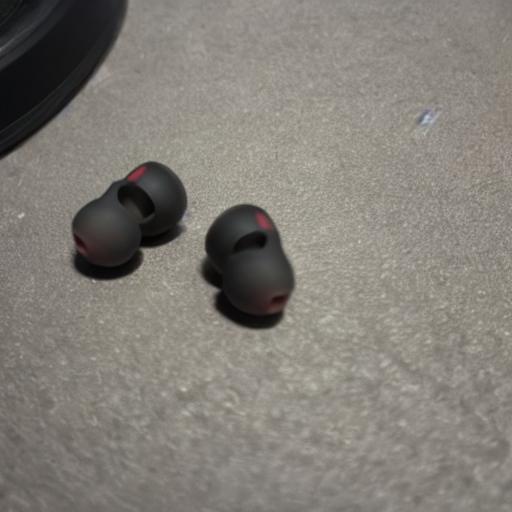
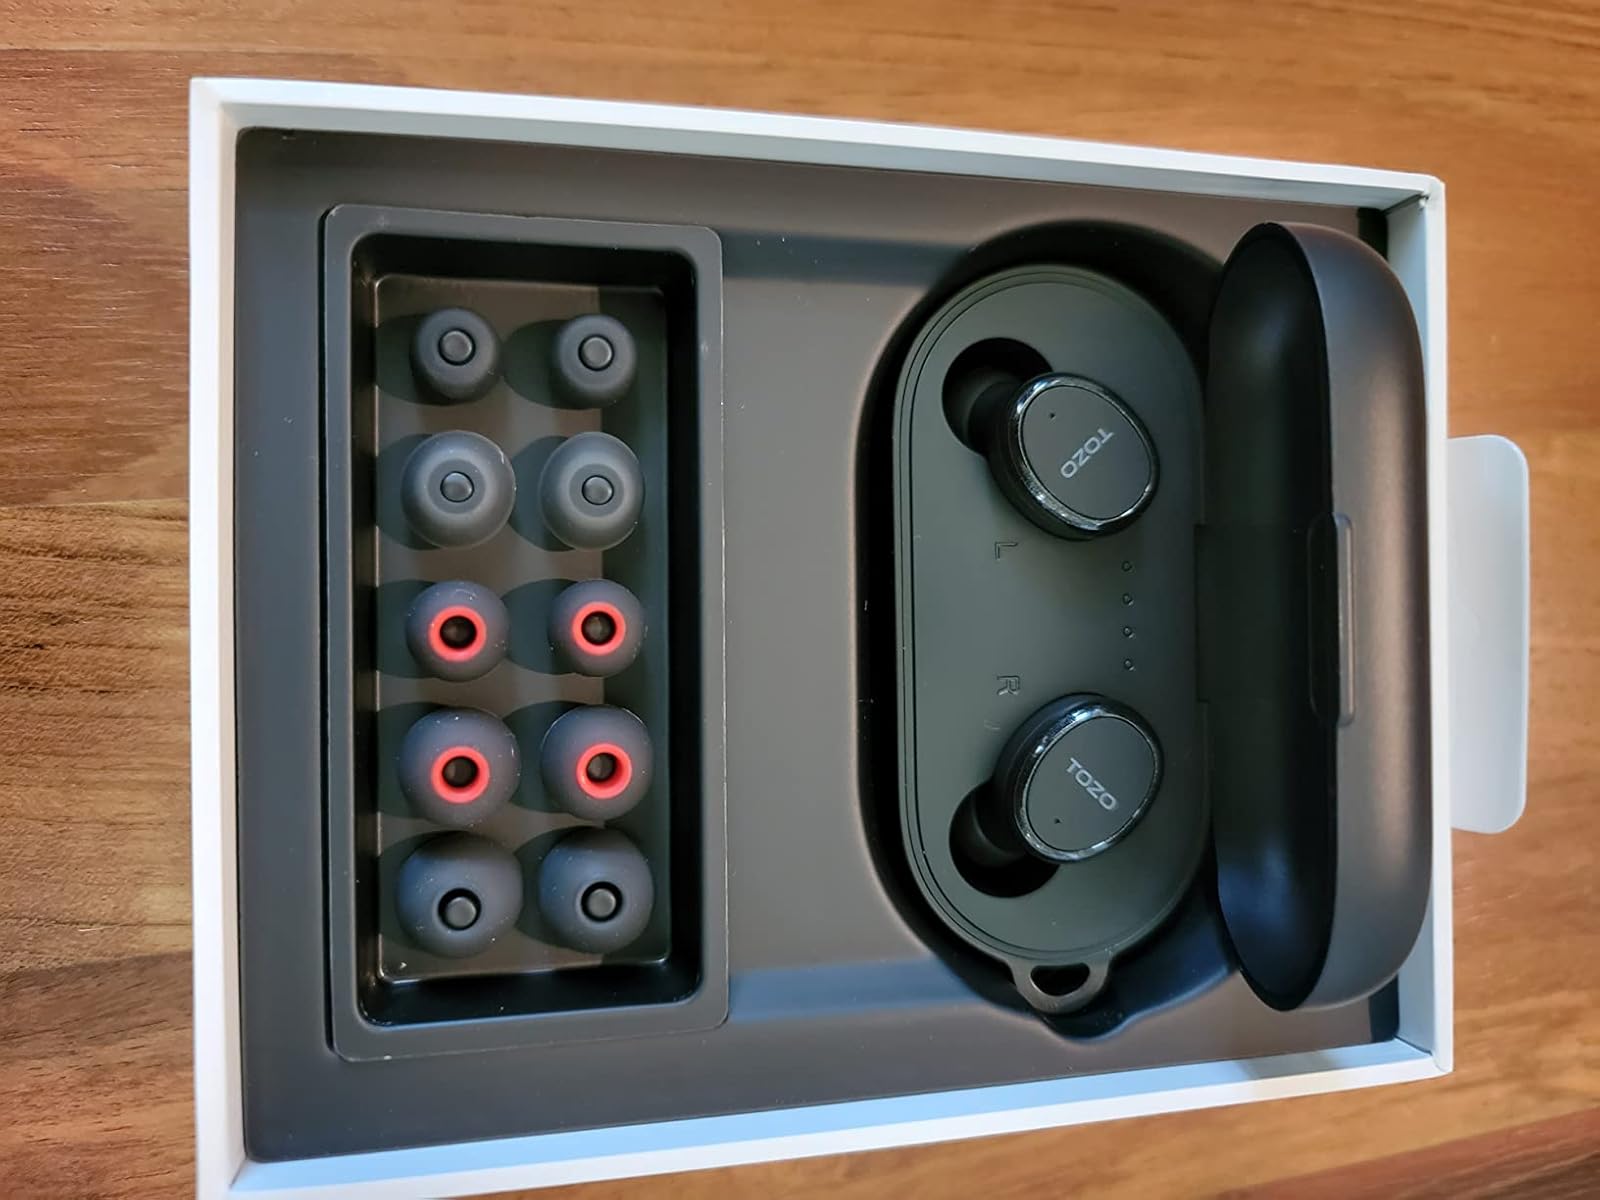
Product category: earbuds
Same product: no